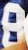
Number: 8